Grandpa Indian

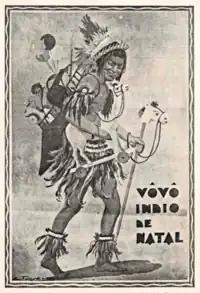
Grandpa Indian by Euclides da Fonseca

Grandpa Indian is a character conceived in the 1930s with the intention of replacing Santa Claus in Brazil. His aim was to inflate patriotic sentiments among the Brazilian population. The dissemination of the character in the 1930s took place through the Integralist press, whose movement was rooted in Brazilian nationalism with fascist undertones. According to a chronicle in the 1934 Christmas edition of "Correio da Manhã", Santa Claus would be deemed a "ridiculous figure" and out of place in a "land of warmth and intense sunlight", where "this chilly and stern old man was becoming impertinent".